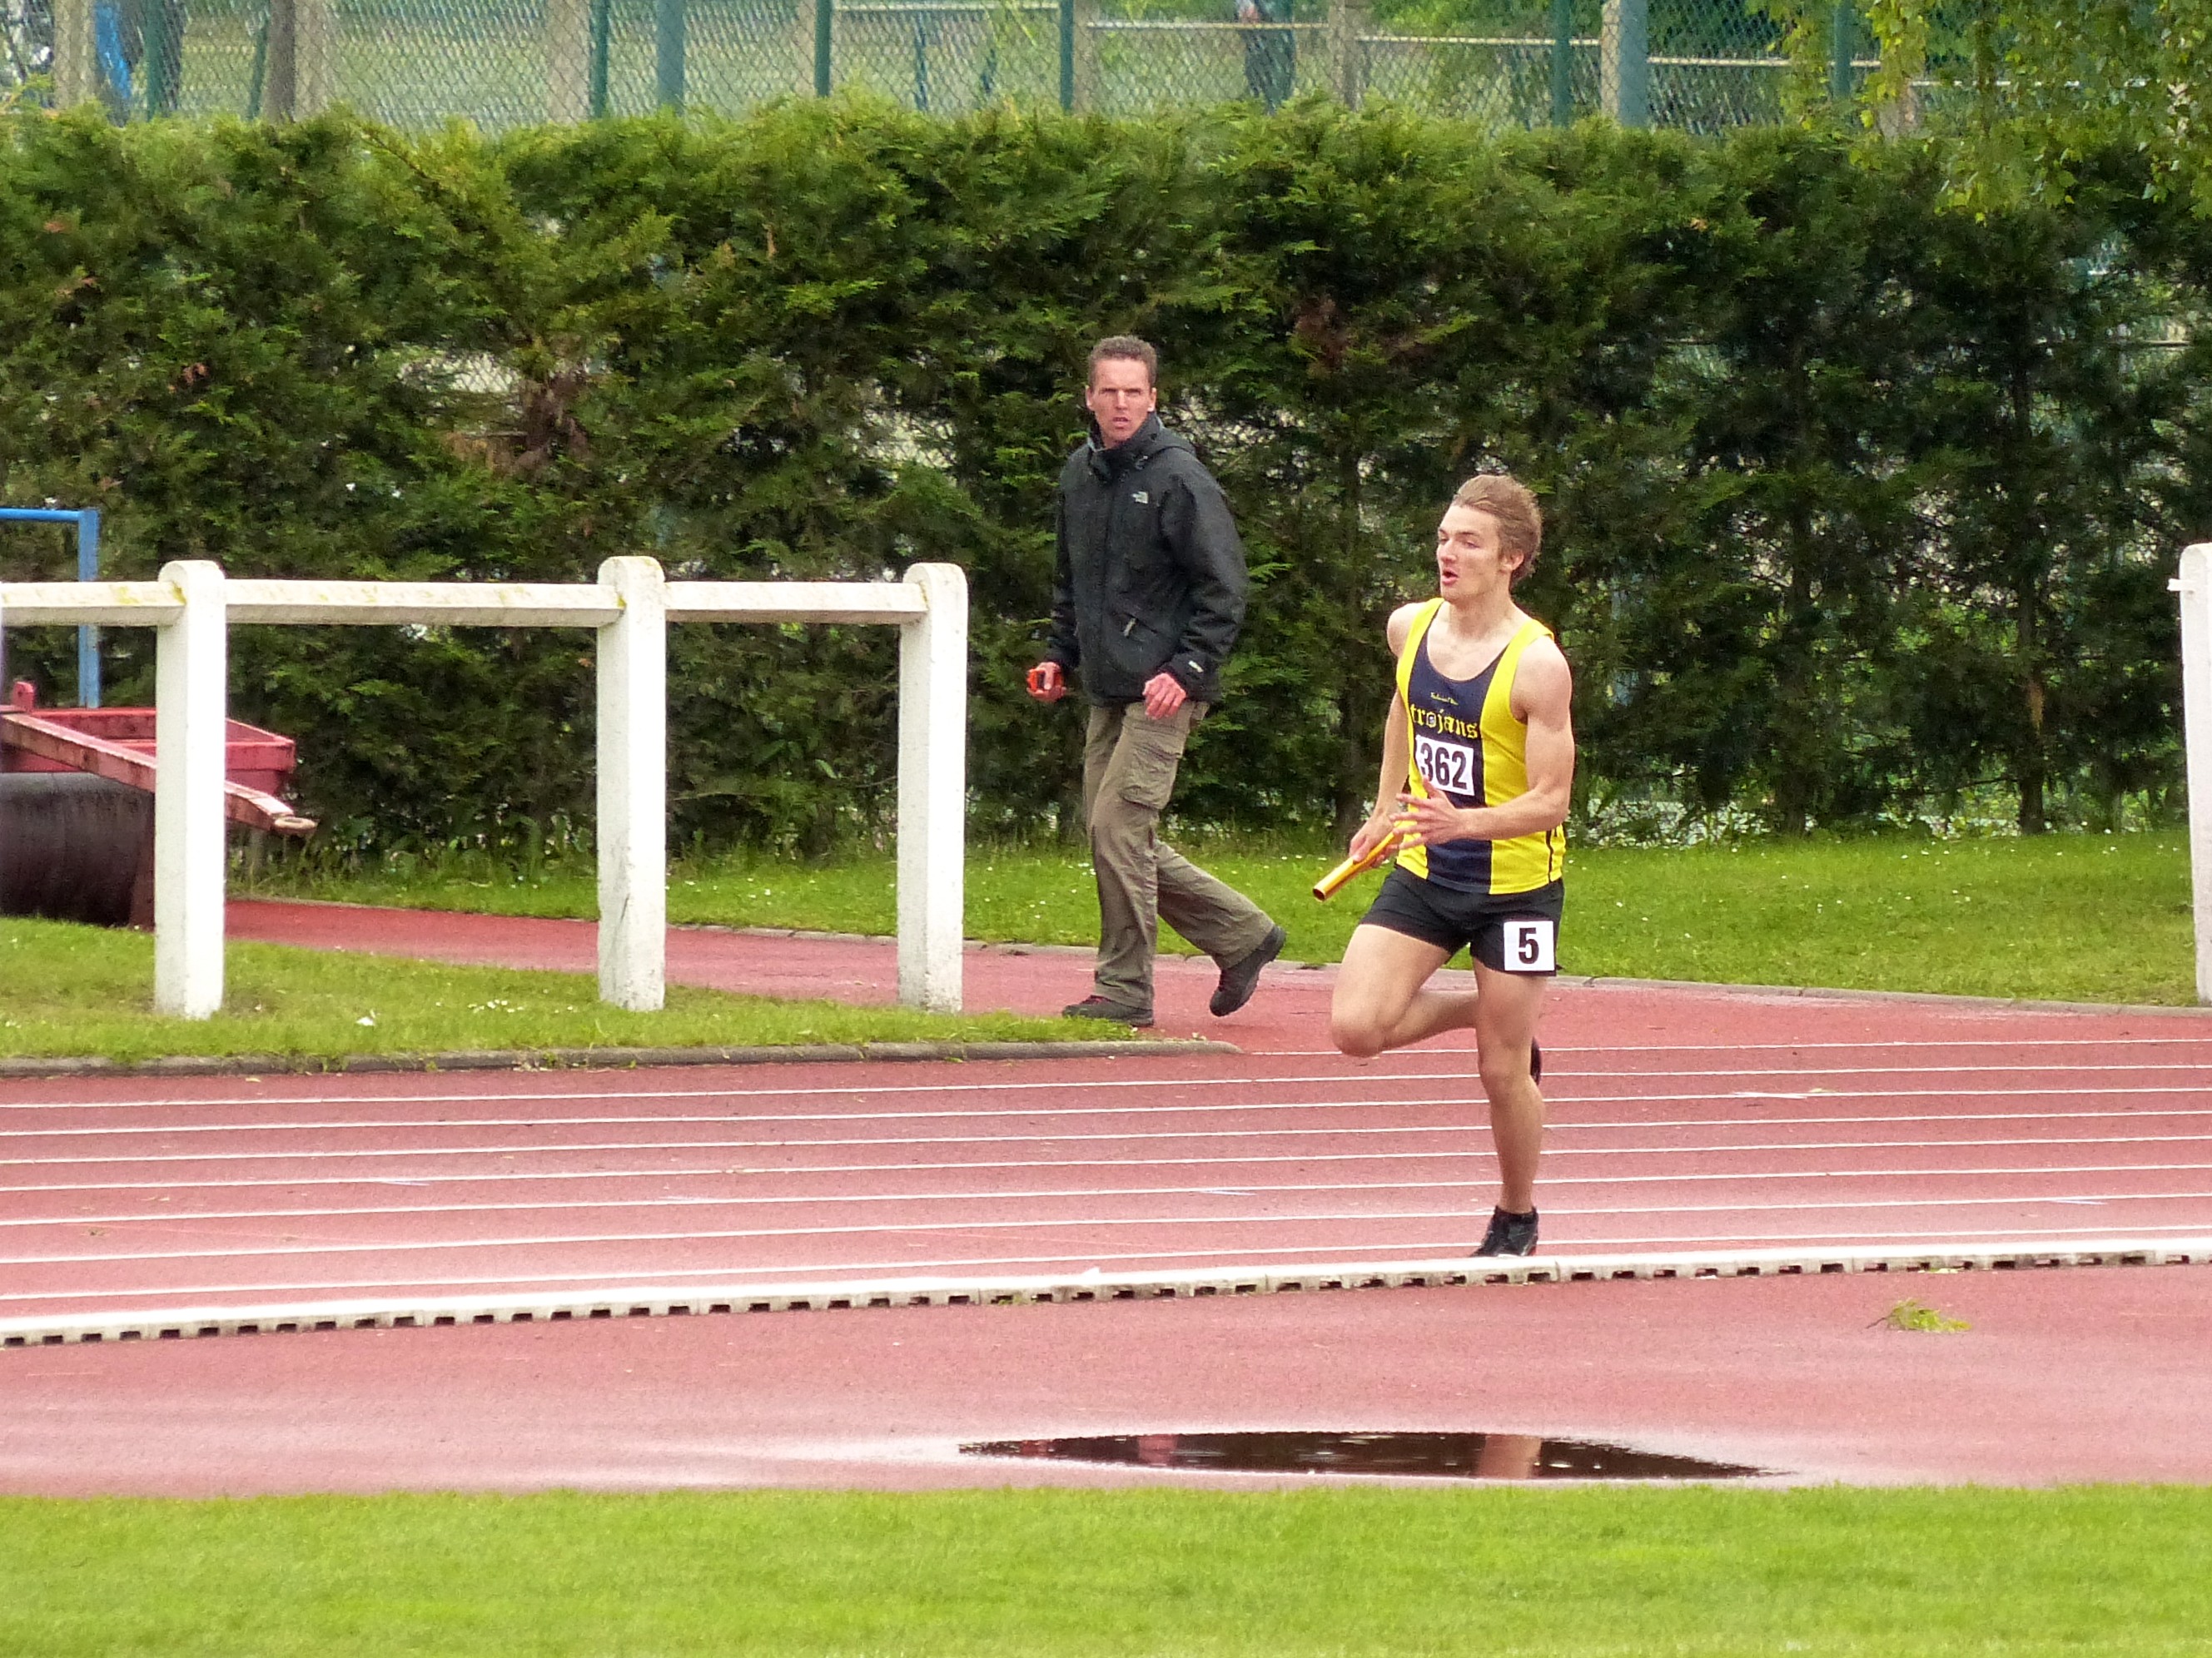
person, running, paris, jumping, race, 2013, team, sports, endurance, highschool, athletics, isst, sprint, trackandfield, hurdle, physical exercise, human action, endurance sports, duathlon, track and field athletics, long jump